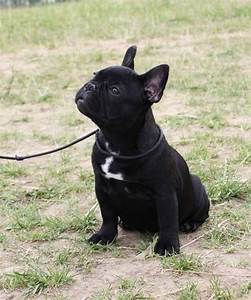
Label: cane